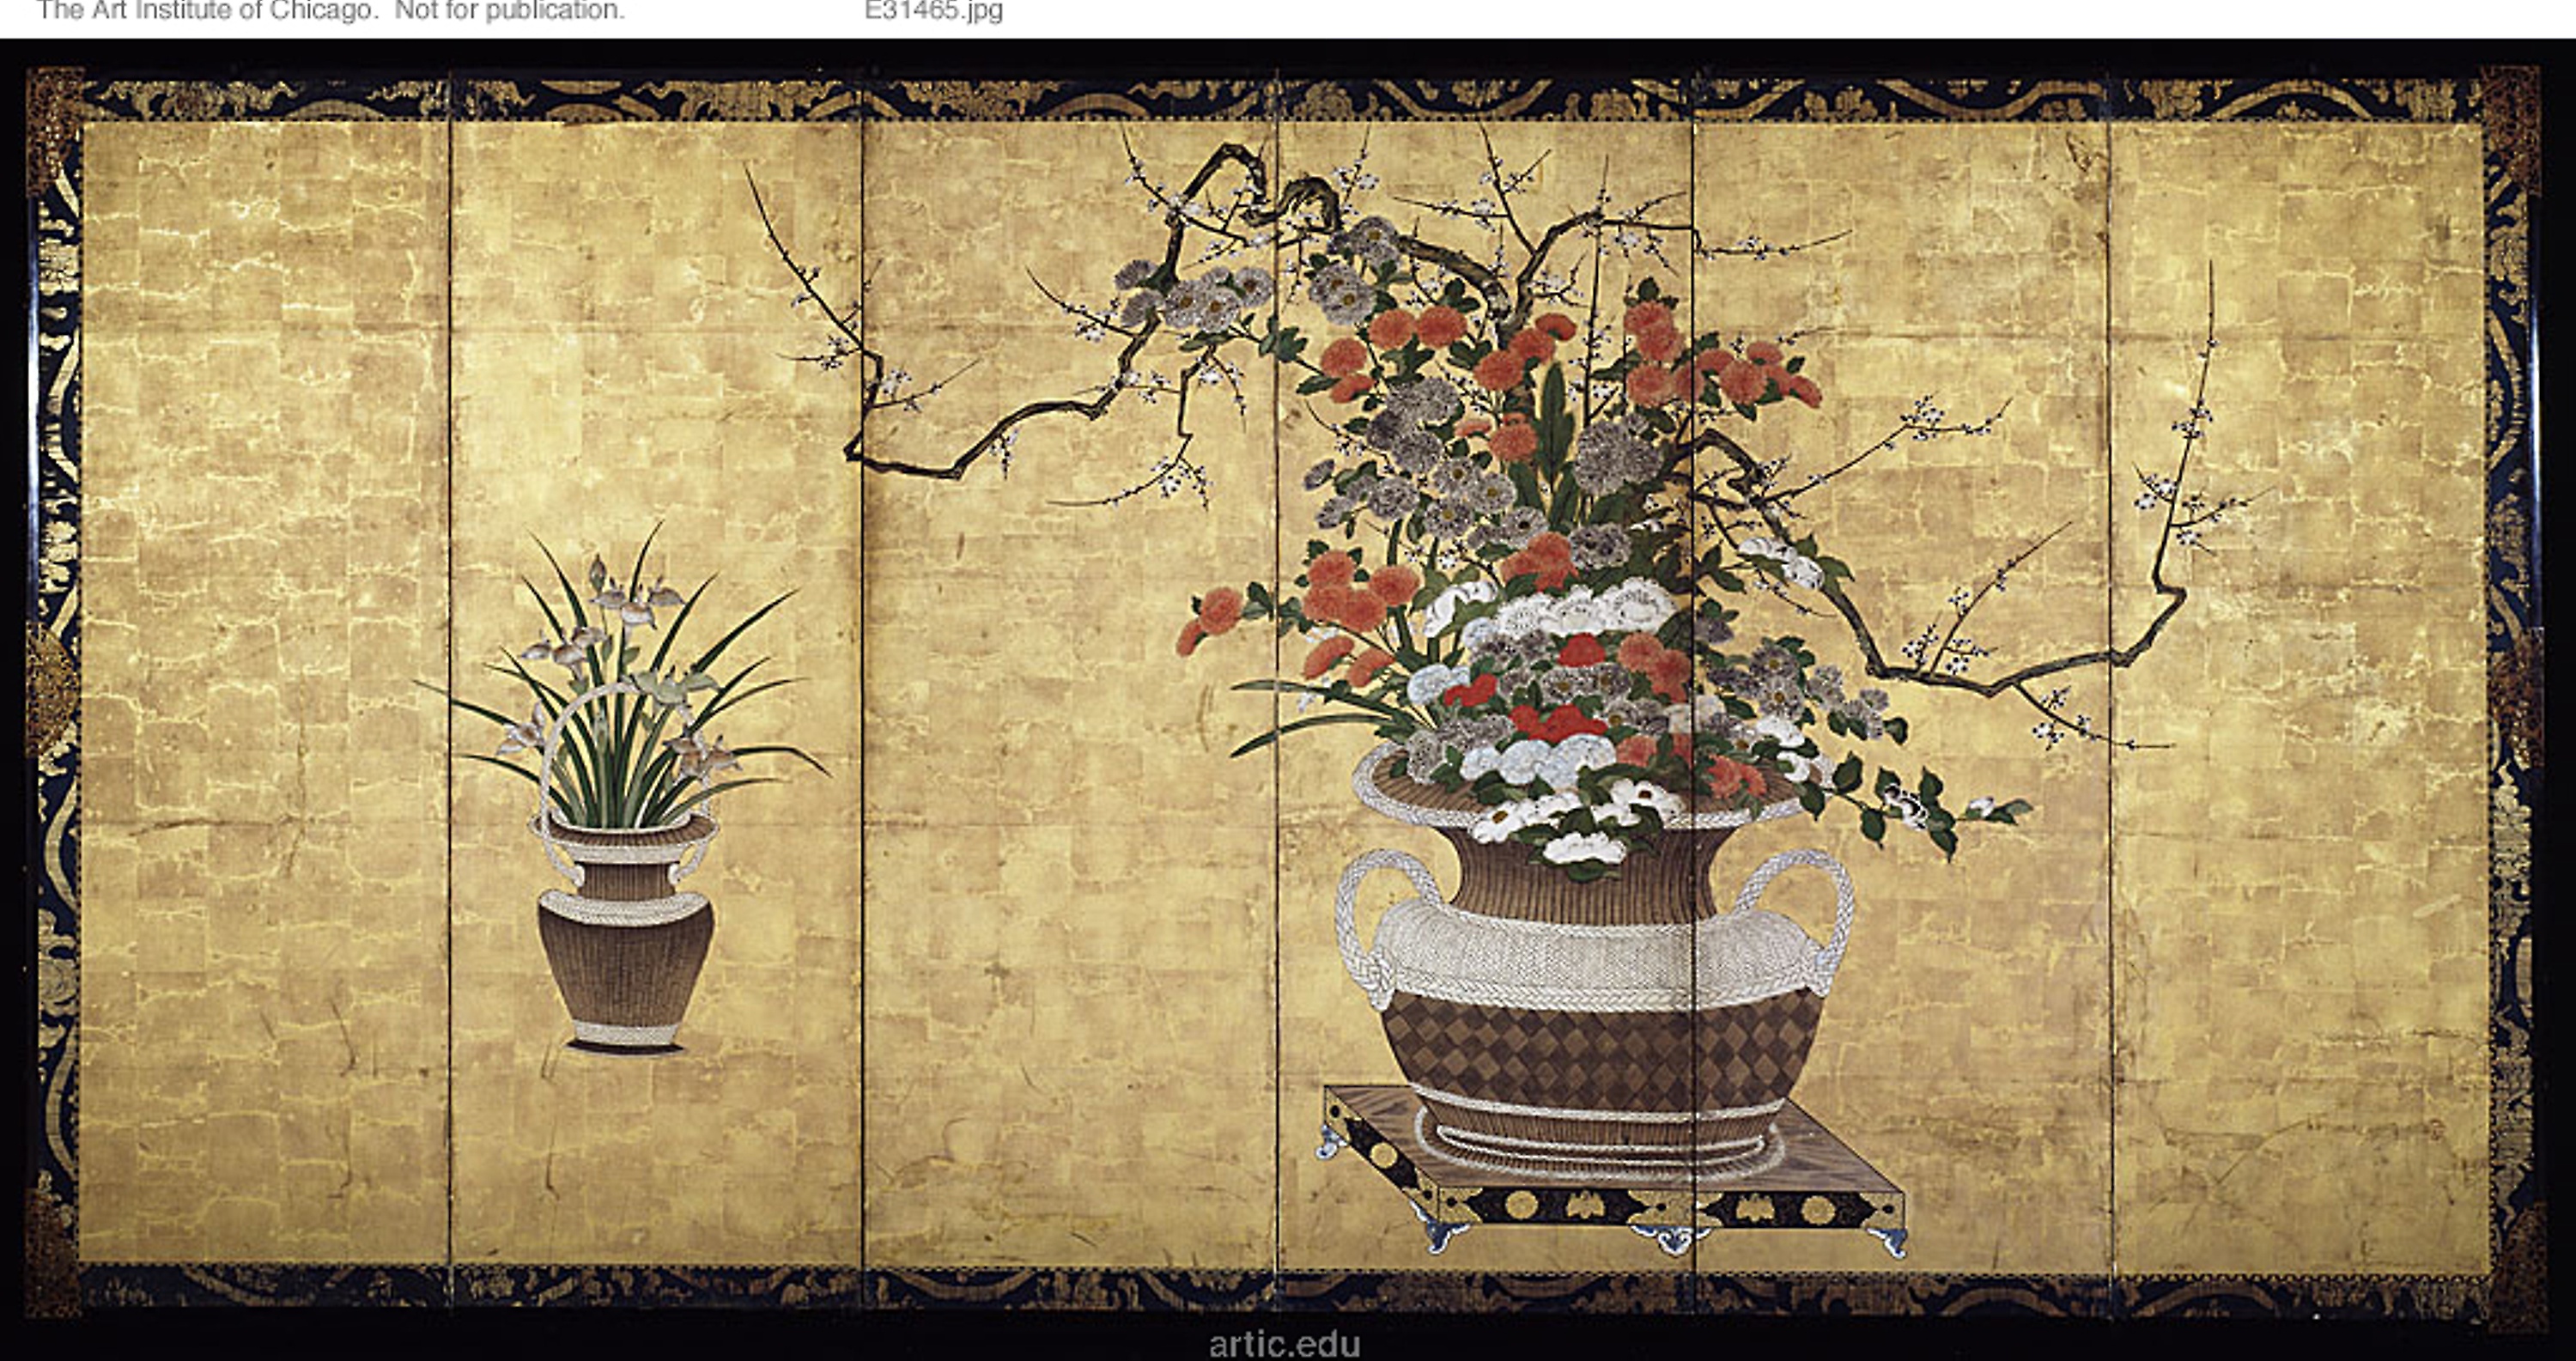
flowerpot, still life photography, still life, houseplant, plant, ikebana, tree, flower, textile, art, floral design, branch, painting, interior design, mural, tapestry, picture frame, twig